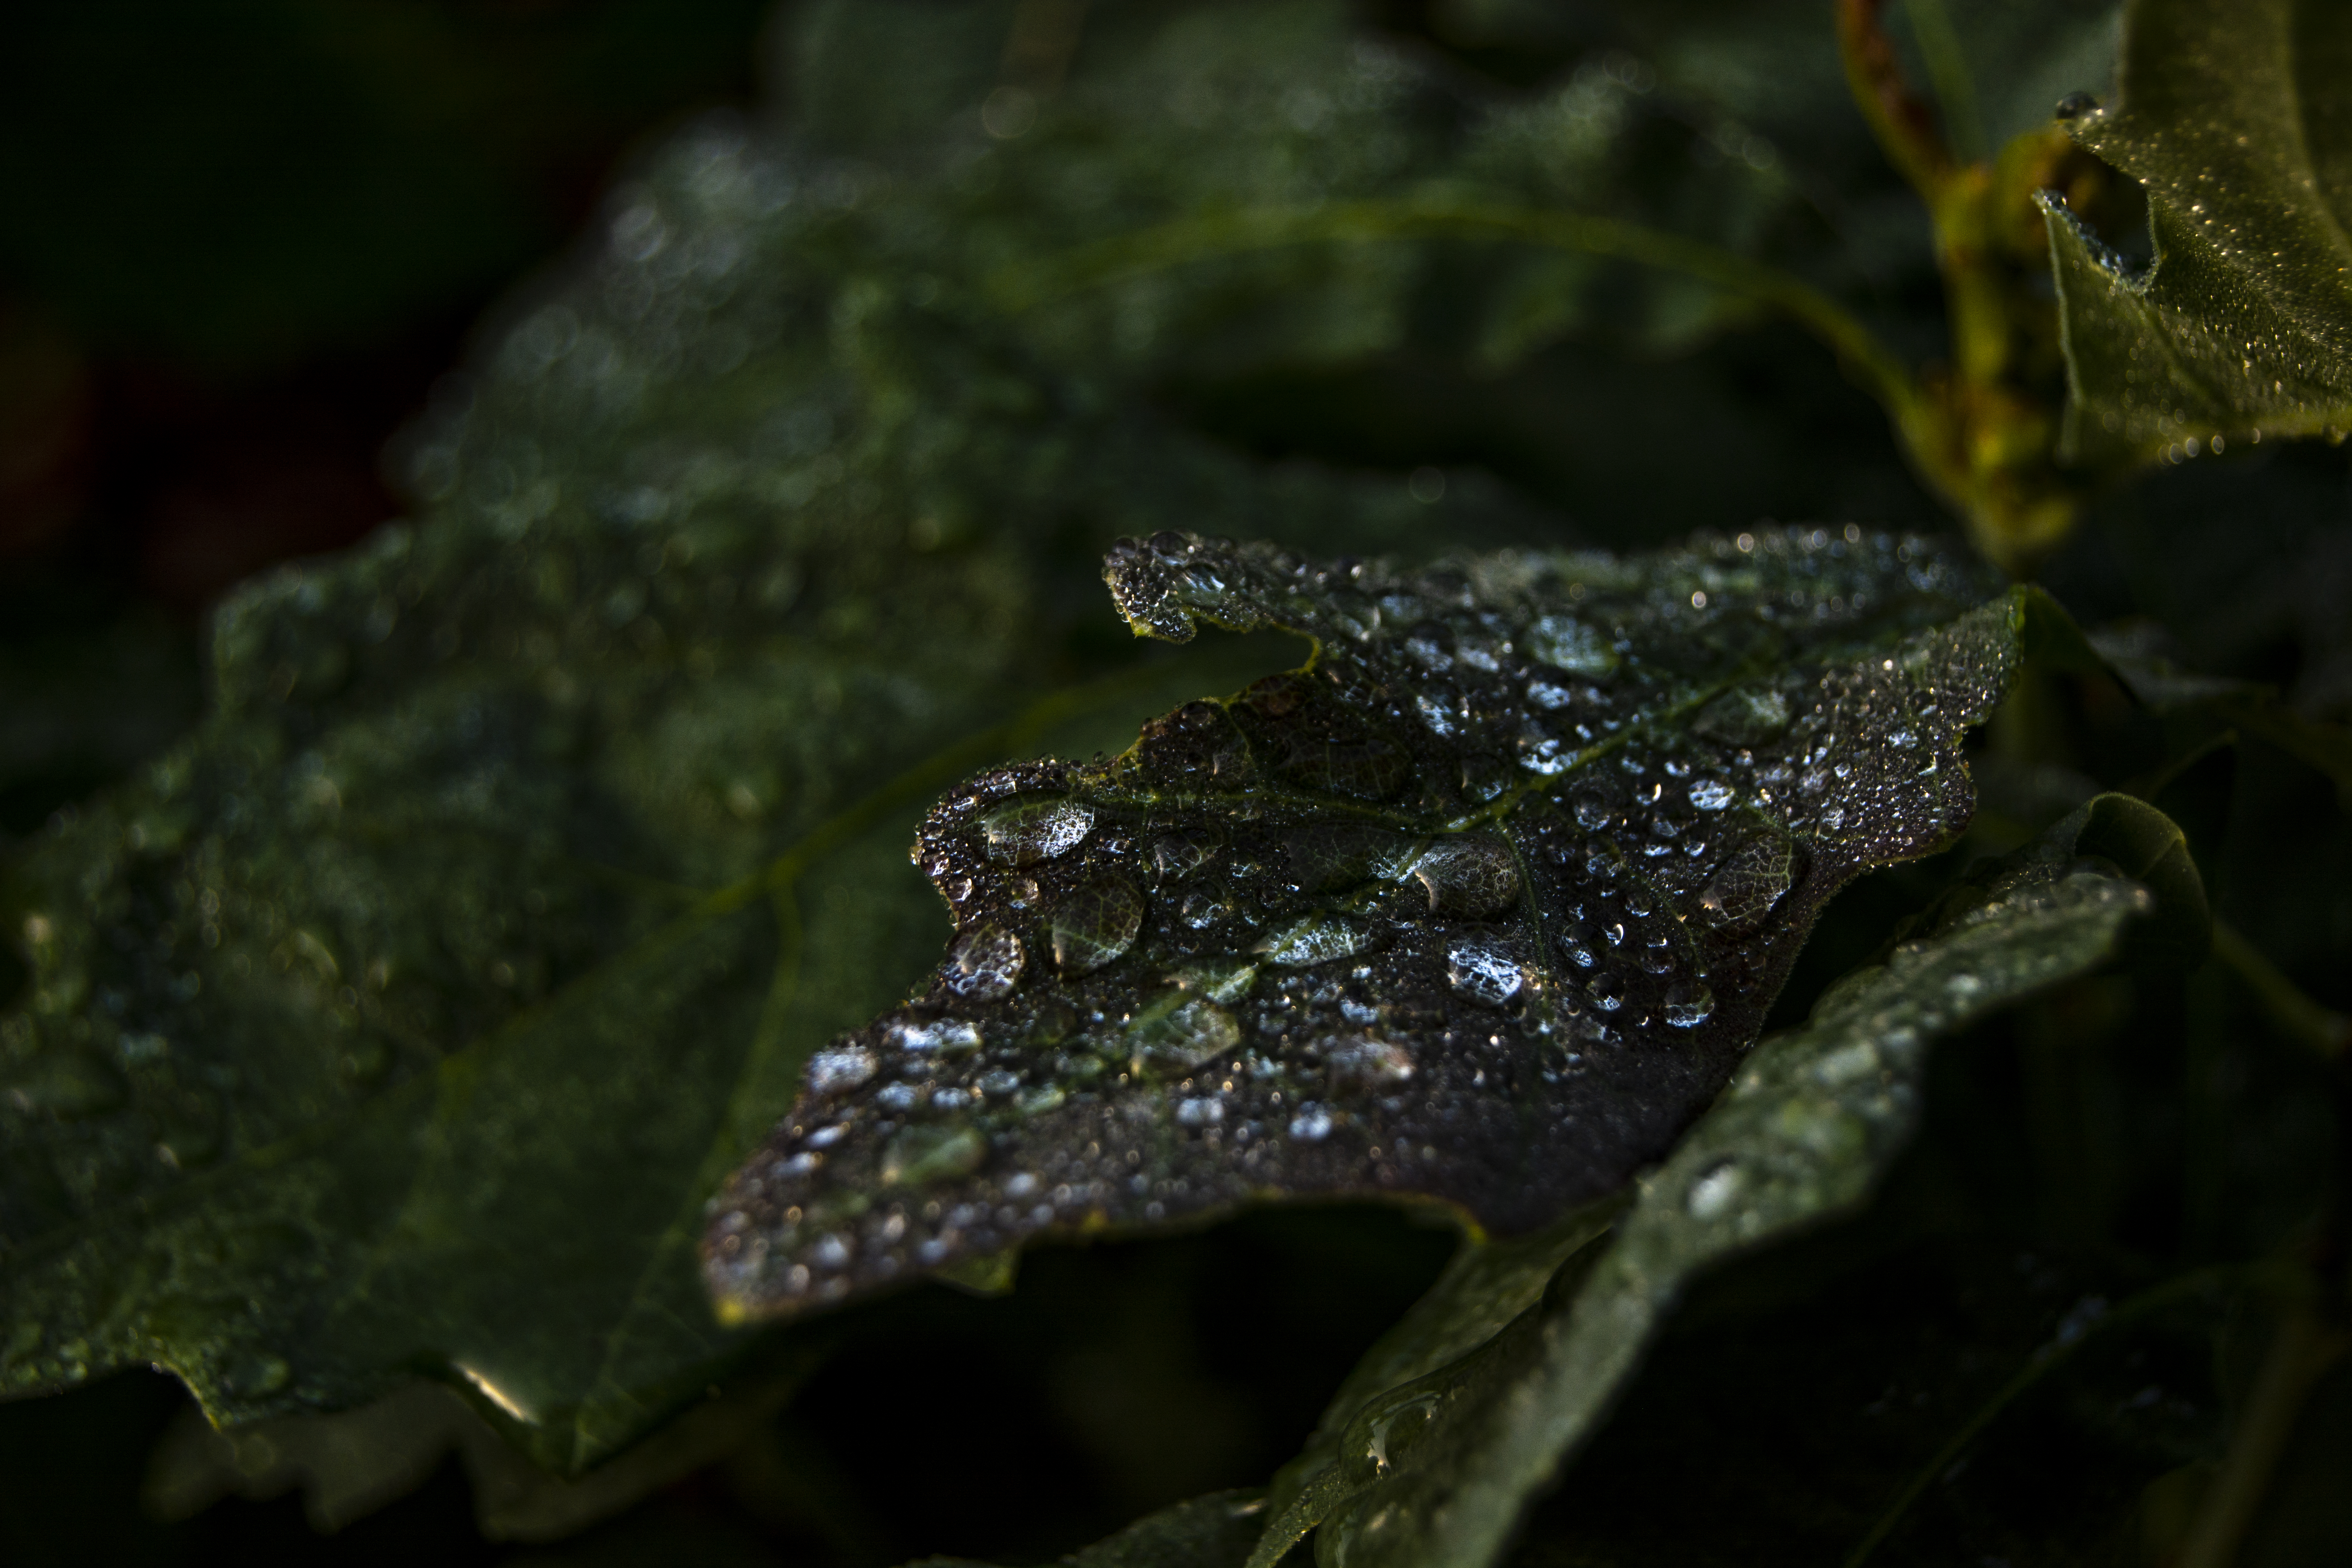
leaf, green, water, plant, liquid, terrestrial plant, grass, moisture, drop, dew, flowering plant, plant pathology, macro photography, natural landscape, deciduous, precipitation, tree, annual plant, wildlife, perennial plant, vascular plant, frost, twig, groundcover, liverwort